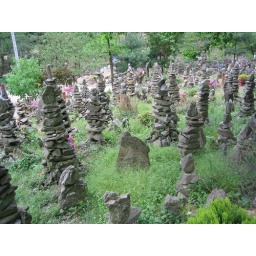
at the base of a popular mountain in SE Seoul